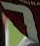
Number: 7